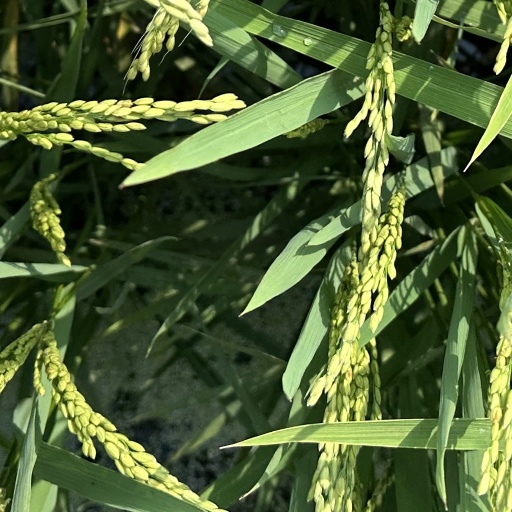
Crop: rice